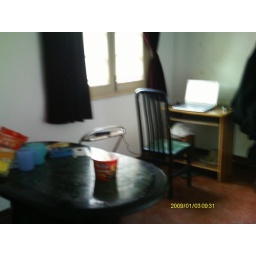
I love it, right by the window and there a beautiful tree outside swarming with butterflies.